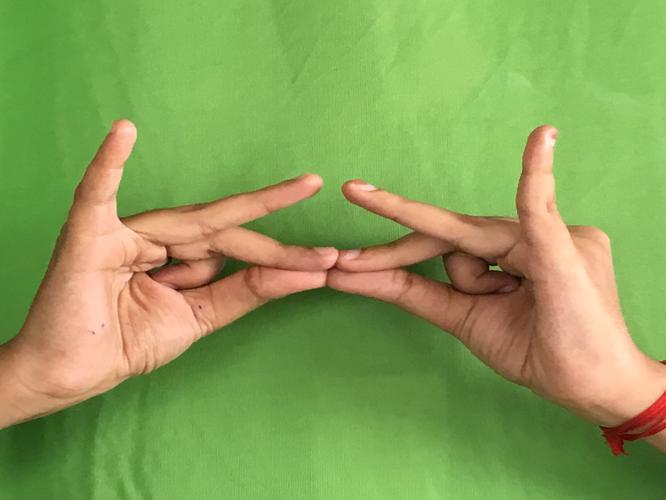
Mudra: Sakata
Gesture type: double_hand